Zhang Ziqian

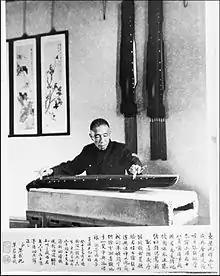
Zhang Ziqian in middle age

Zhang Ziqian (1899–1991), a famous seven-string zither qin player, was born in Yangzhou, Jiangsu Province, China, during the late Qing Dynasty. He began studying the guqin with a guqin master Sun Shaotao at the age of thirteen. In the 1930s, Zhang moved to Shanghai and worked as an accountant at a salt factory. In Shanghai, he met Zha Fuxi and Peng Zhiqing who were active qin players then. They frequently played the guqin together and Zhang's playing skills were greatly influenced by them. In 1936, Zhang, Zha, Peng and other masters founded Jin Yu Qin She (Qin Society of Contemporary Yu Region), a qin society. In 1956, Zhang became a guqin performer by being appointed as a member of the state-run Shanghai Minzu Yuetuan (Shanghai National Music Ensemble); and a guqin teacher at the Shanghai Conservatory of Music in 1960.